Publications Distribution Cooperative

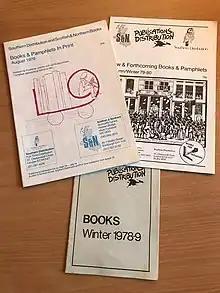
Publications Distribution Cooperative catalogues 1979

In Britain, the 1970s was a time of change in publishing and book selling with “the development in a very short period of a new and substantial radical sector and of associated retail outlets”. PDC was integral to this change. The growth of new technologies in printing with offset litho, phototypesetting and more, offered cheaper, easier and more accessible ways to produce publications in a political climate eager for debate.